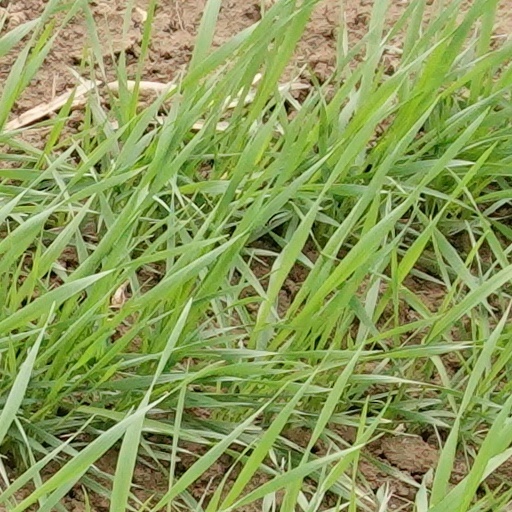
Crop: wheat